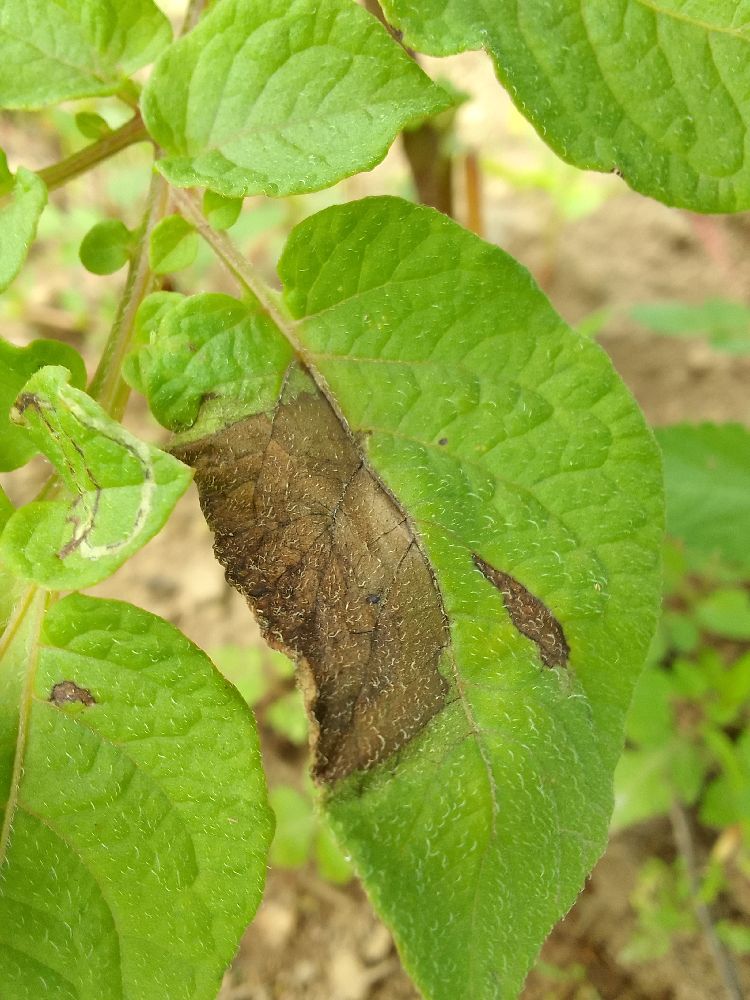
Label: Late blight